La Roche-sur-Yon

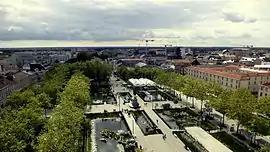
Square Napoléon

La Roche-sur-Yon is a commune in the Vendée department in the Pays de la Loire region in western France. It is the capital of the department. The demonym for its inhabitants is "Yonnais".